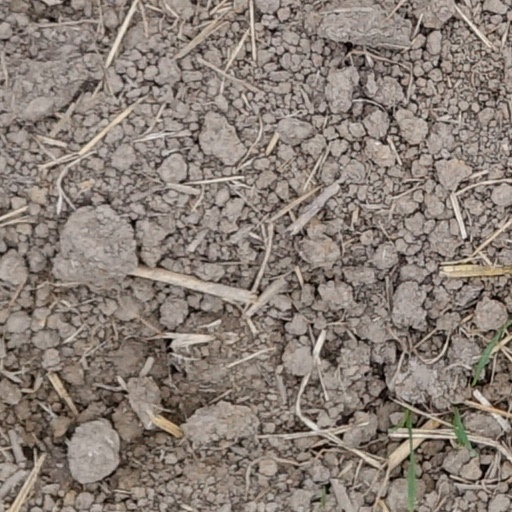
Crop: wheat